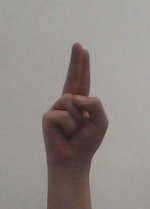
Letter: taa